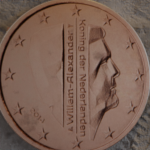
Coin value: 5cents
Country: nl
Edition: 2014